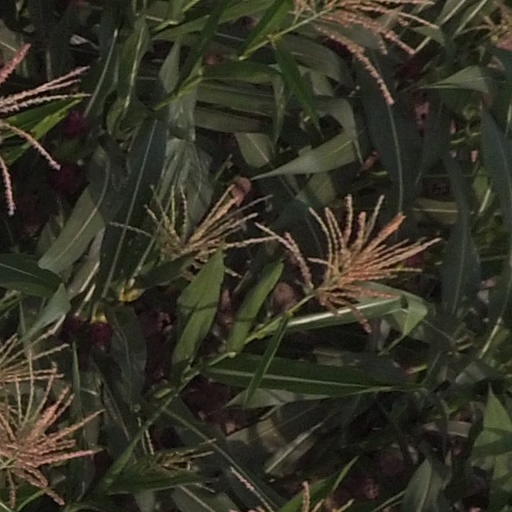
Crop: maize; corn